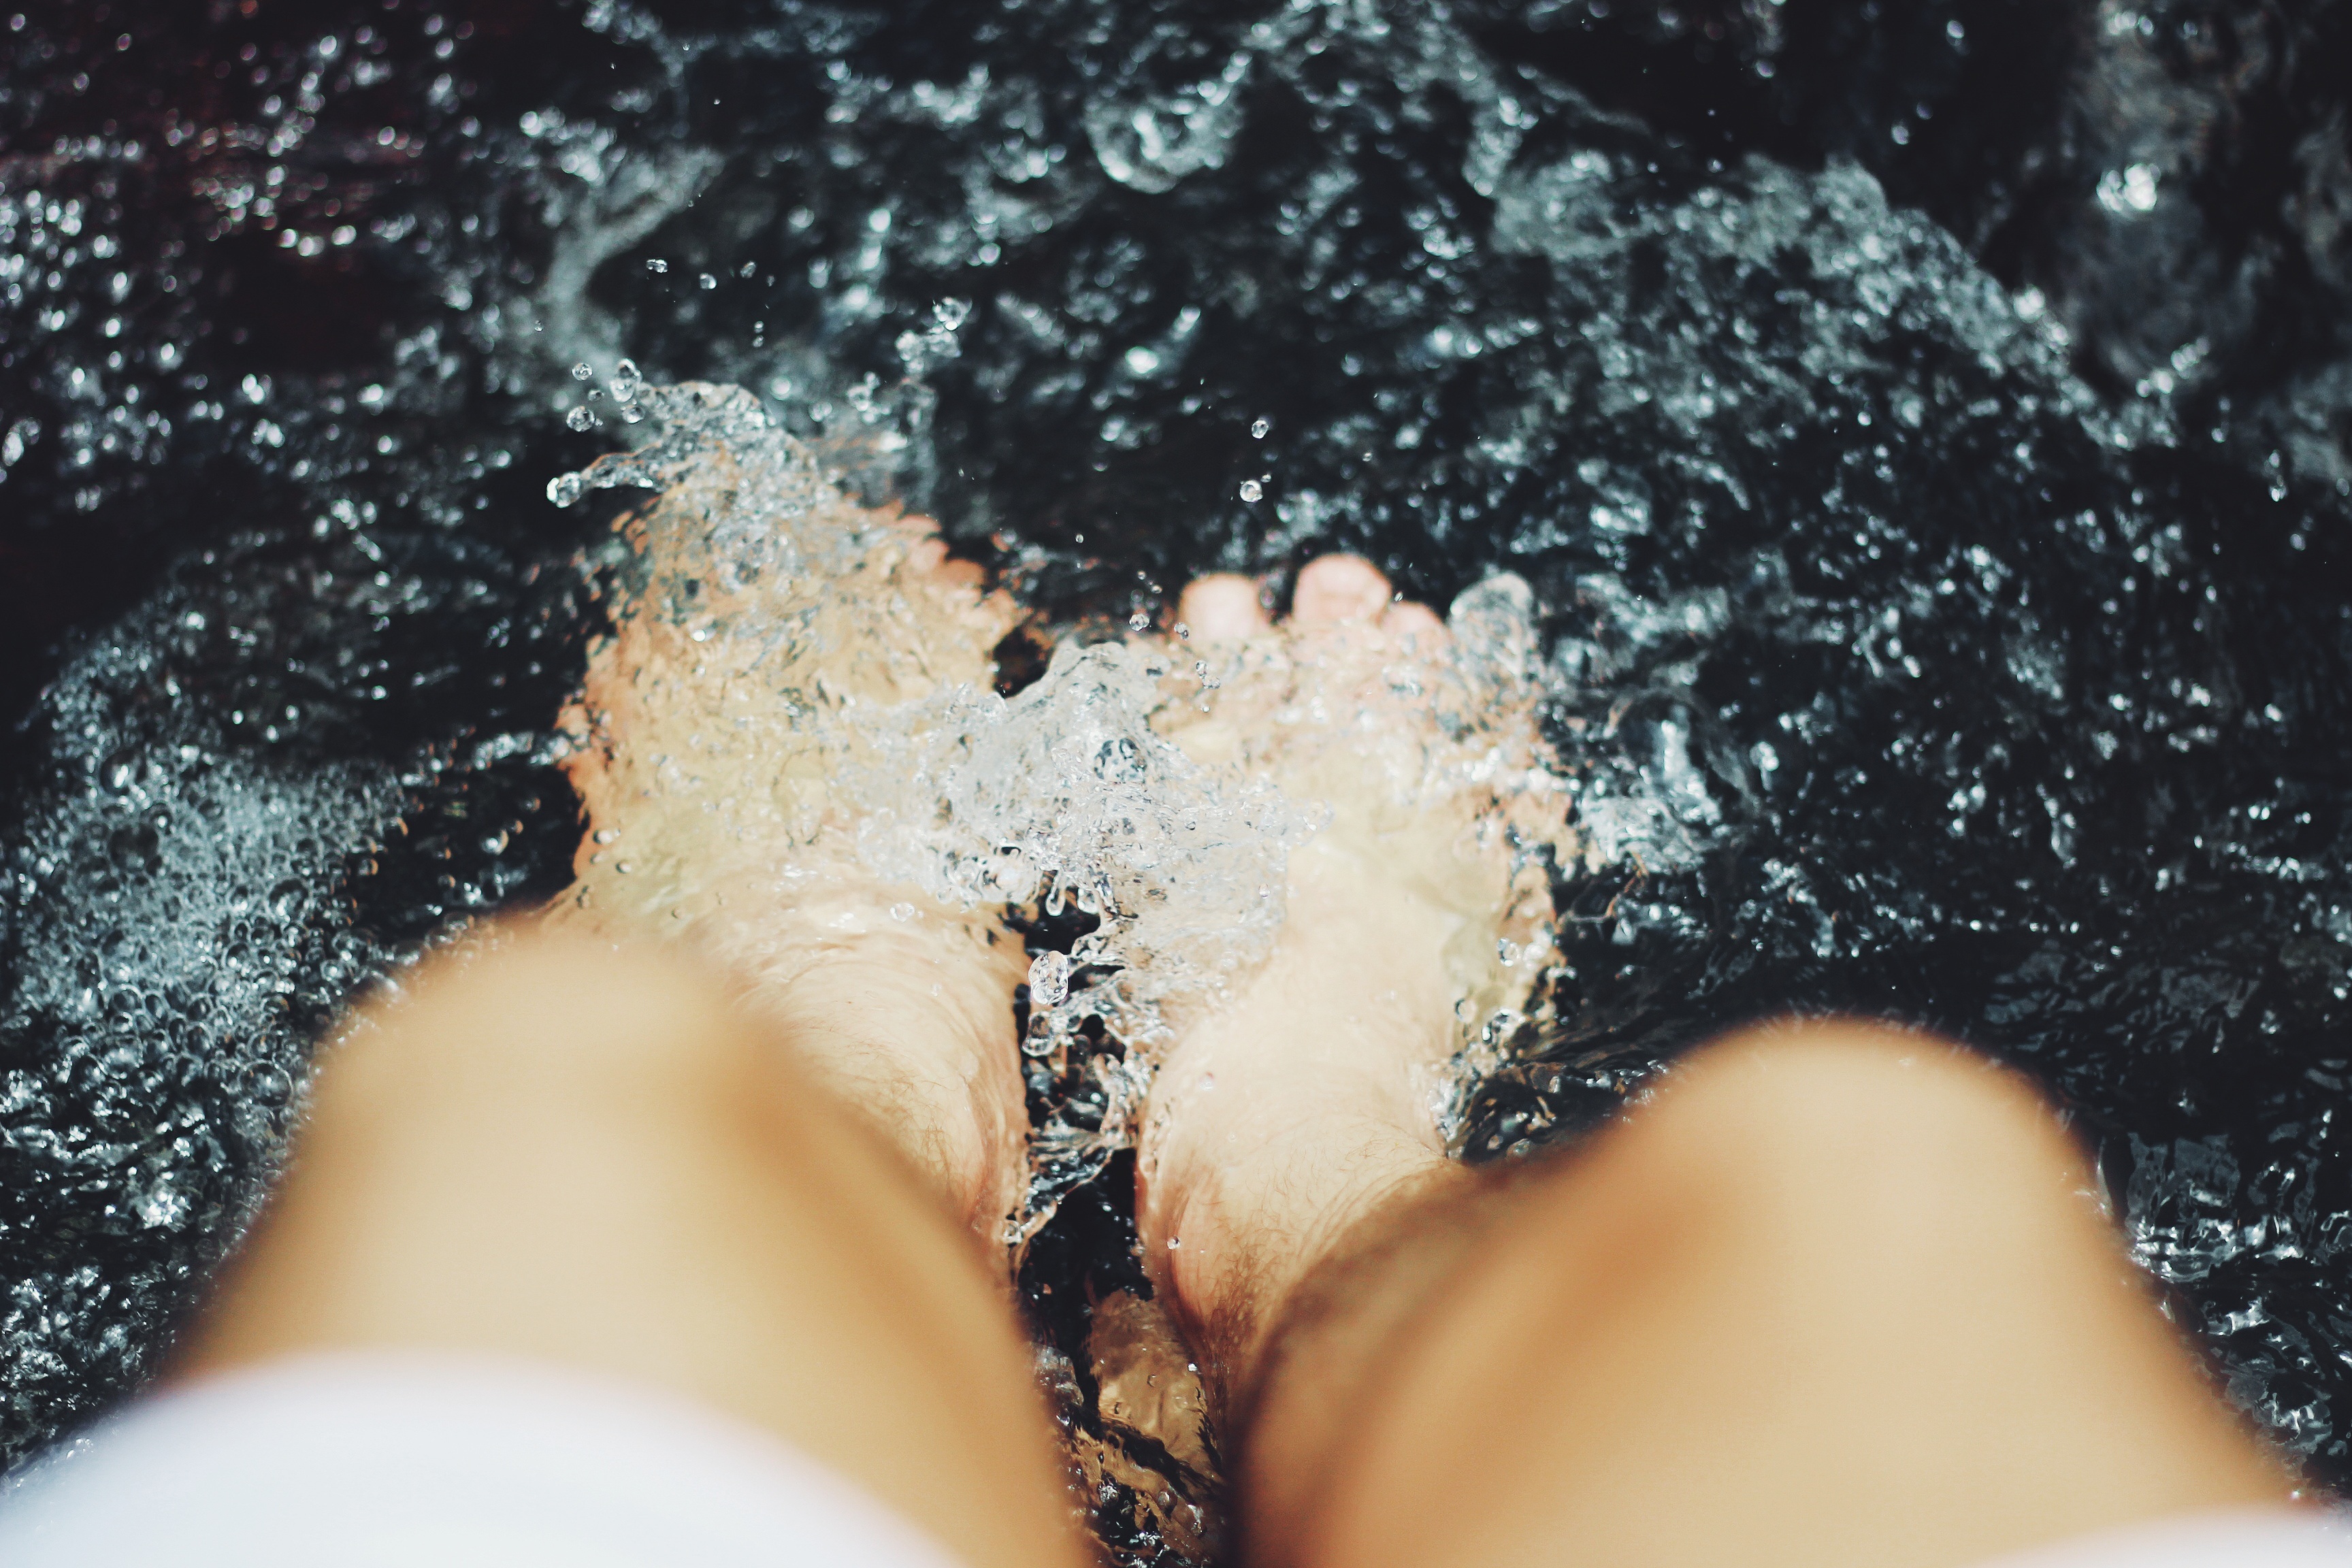
hand, water, photography, feet, summer, clear, finger, splash, fresh, close up, human body, relaxation, cool, legs, eye, skin, refreshment, beauty, organ, interaction